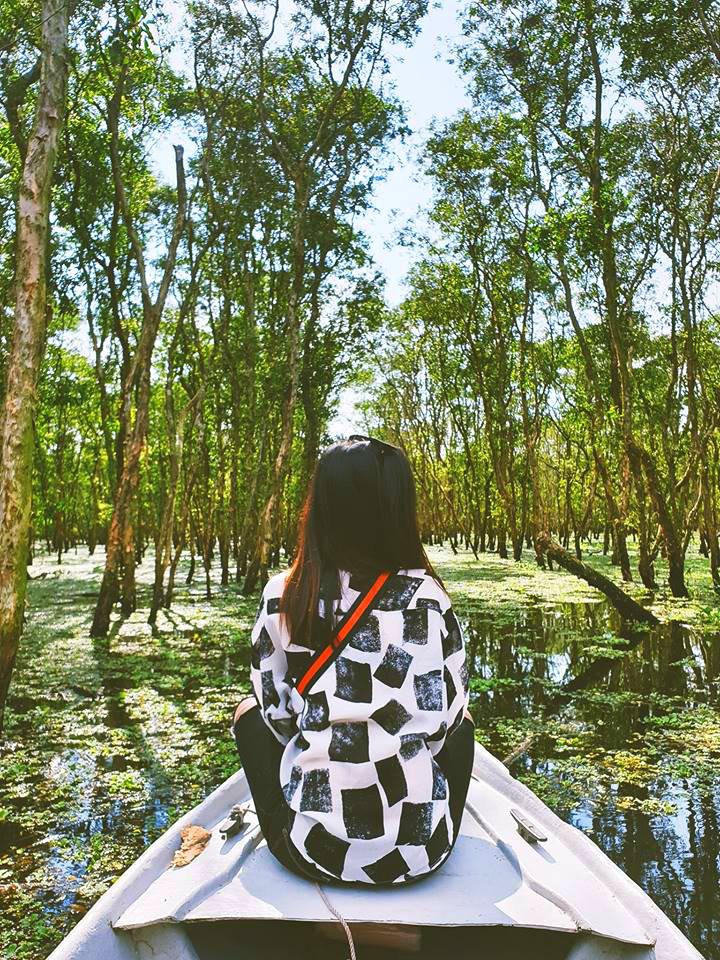
có một chiếc thuyền chở một cô gái đang di chuyển trên mặt nước